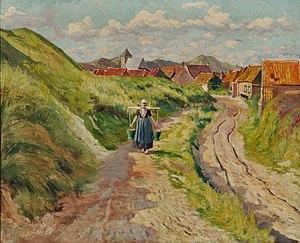
Dans les Polders